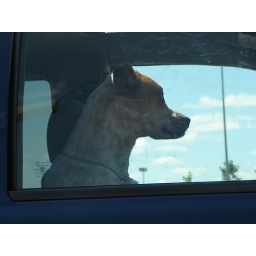
dog in car